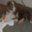
Label: dog